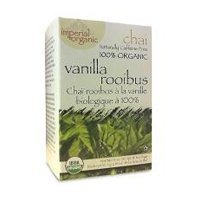
Item Name: Uncle Lee's Tea - Imperial Organic Chai Vanilla Rooibus - 18 Tea Bags ( Multi-Pack)
Value: 18.0
Unit: Count

Price: 6.65